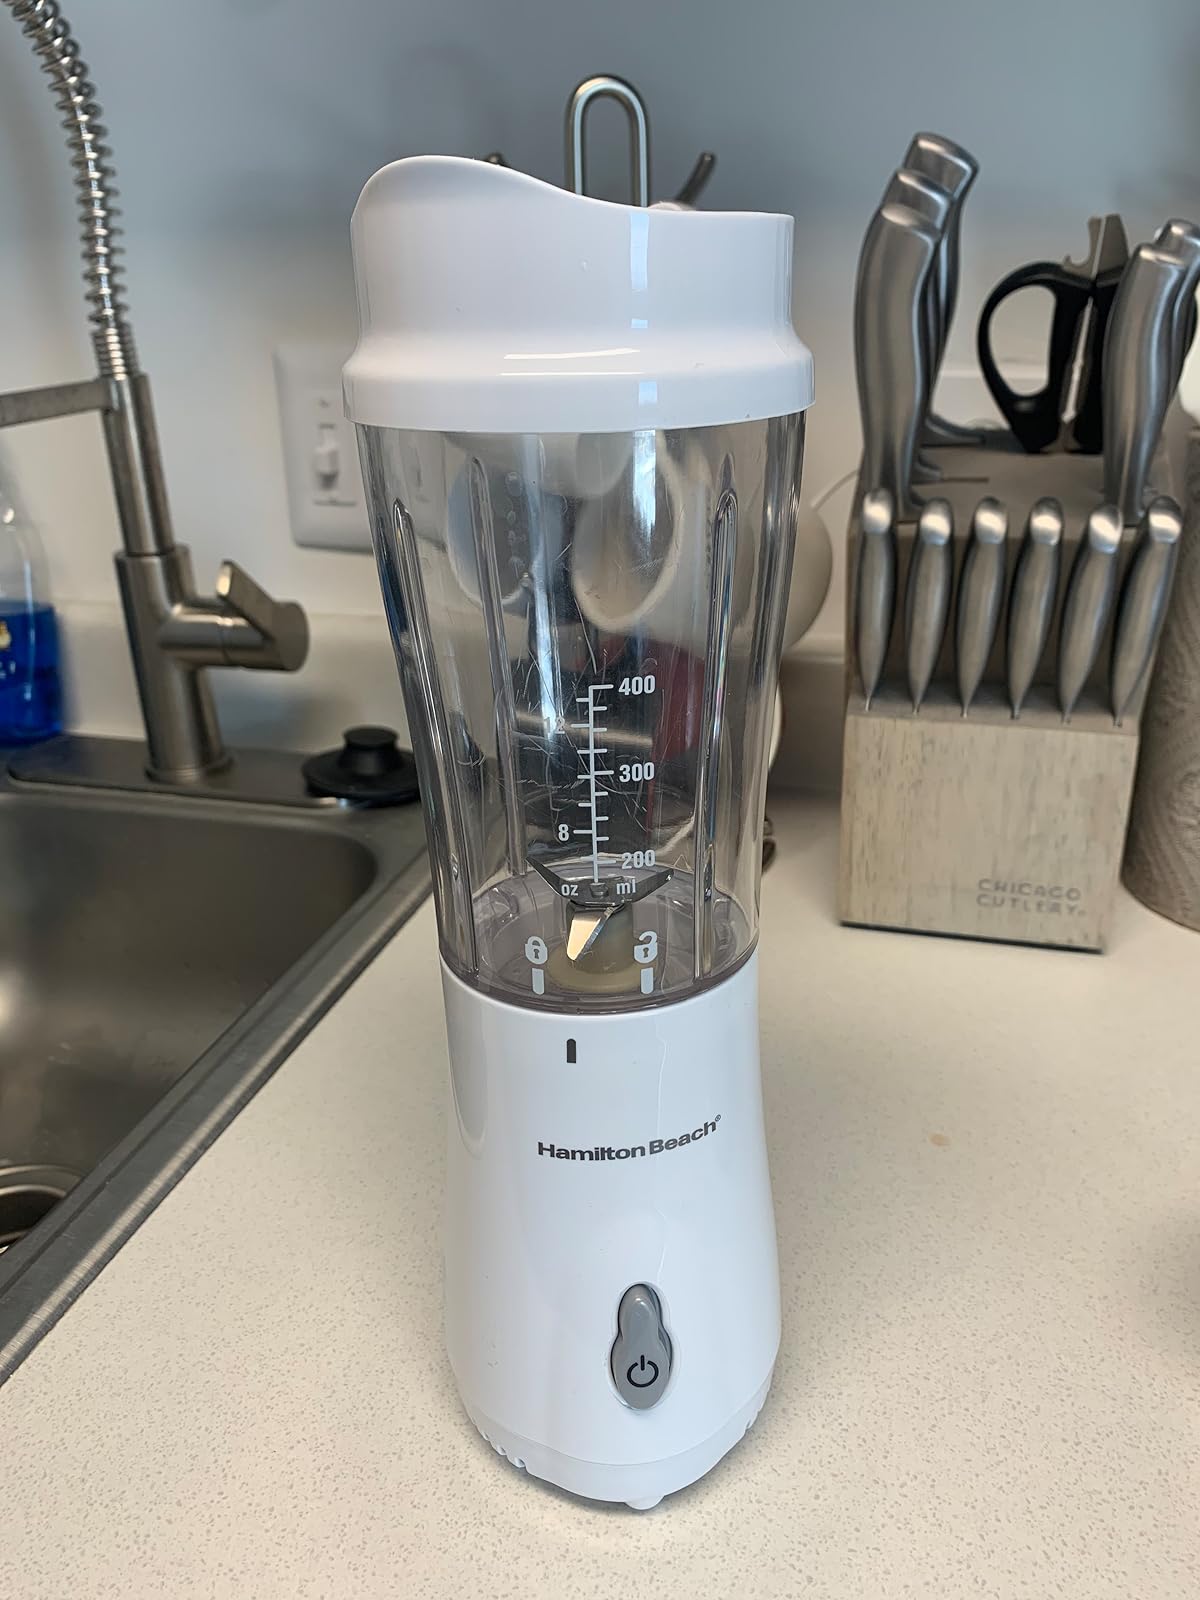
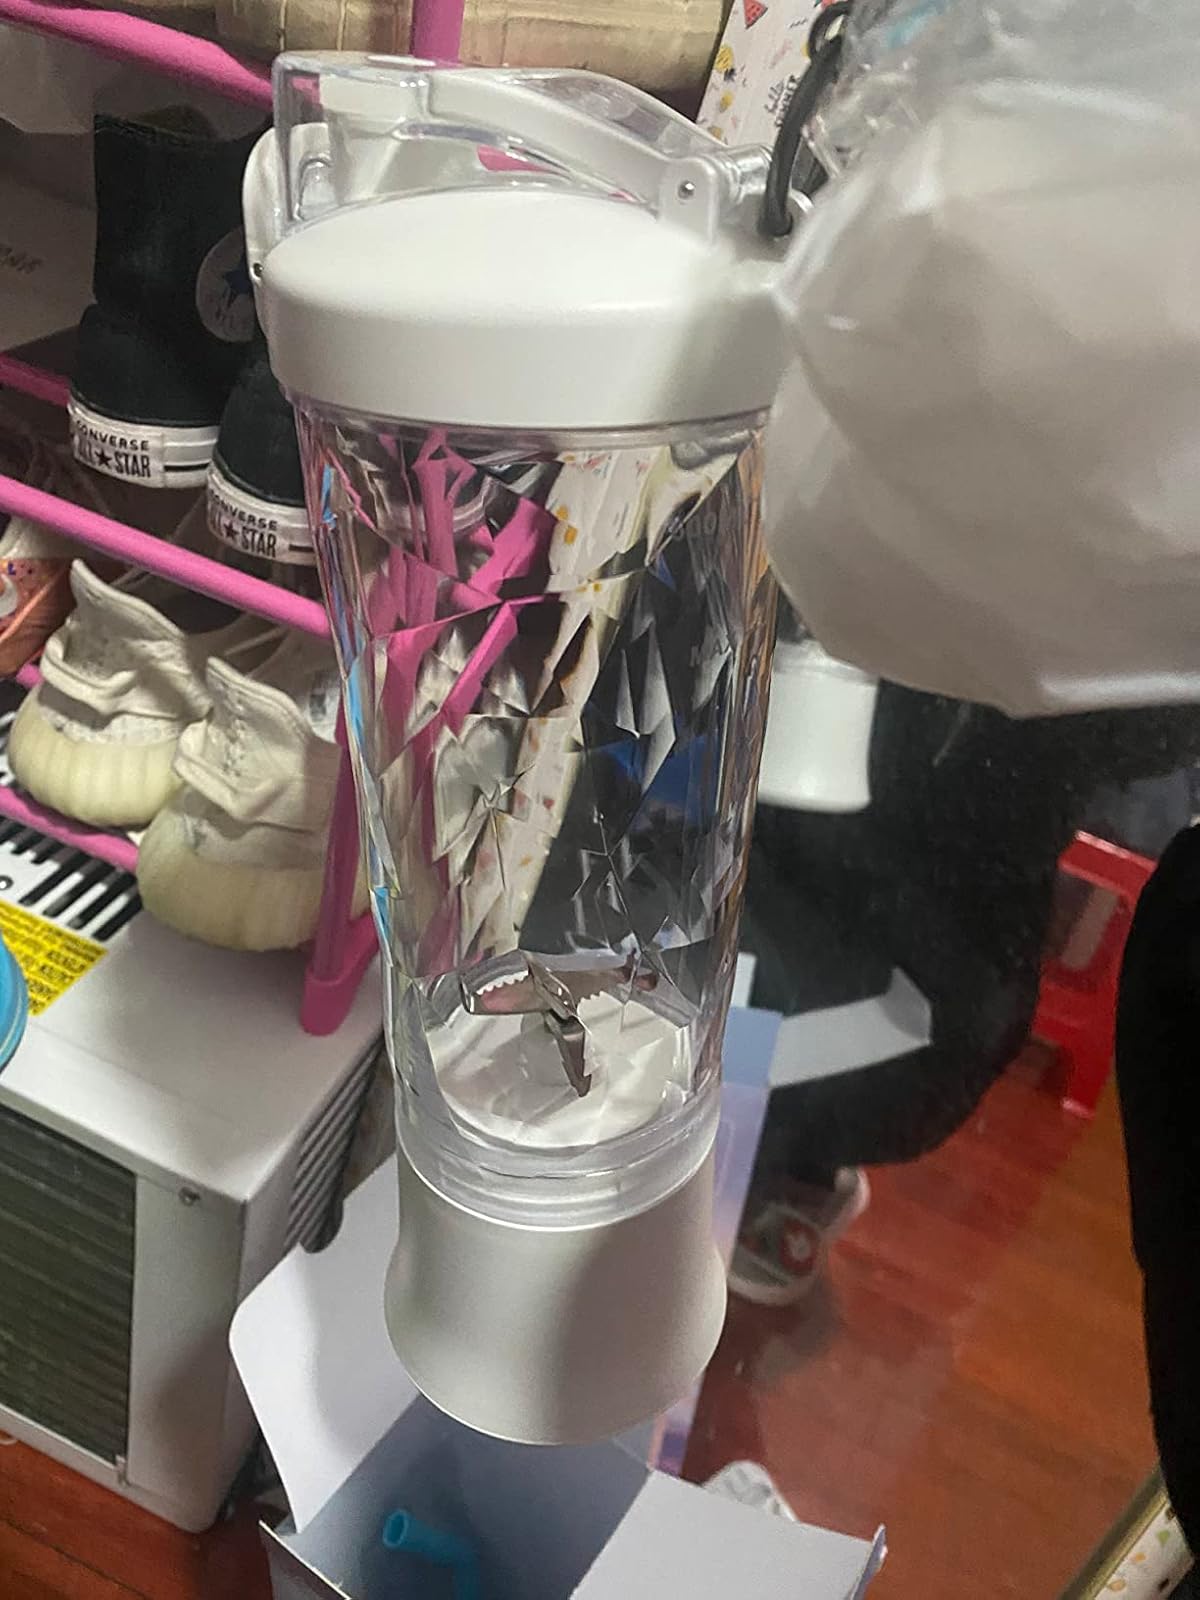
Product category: items_blender
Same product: no